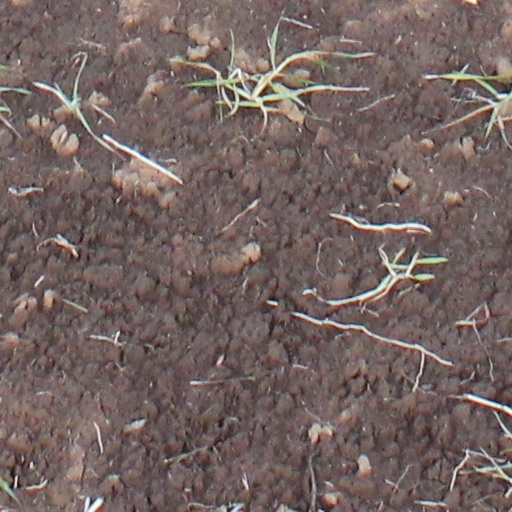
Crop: wheat